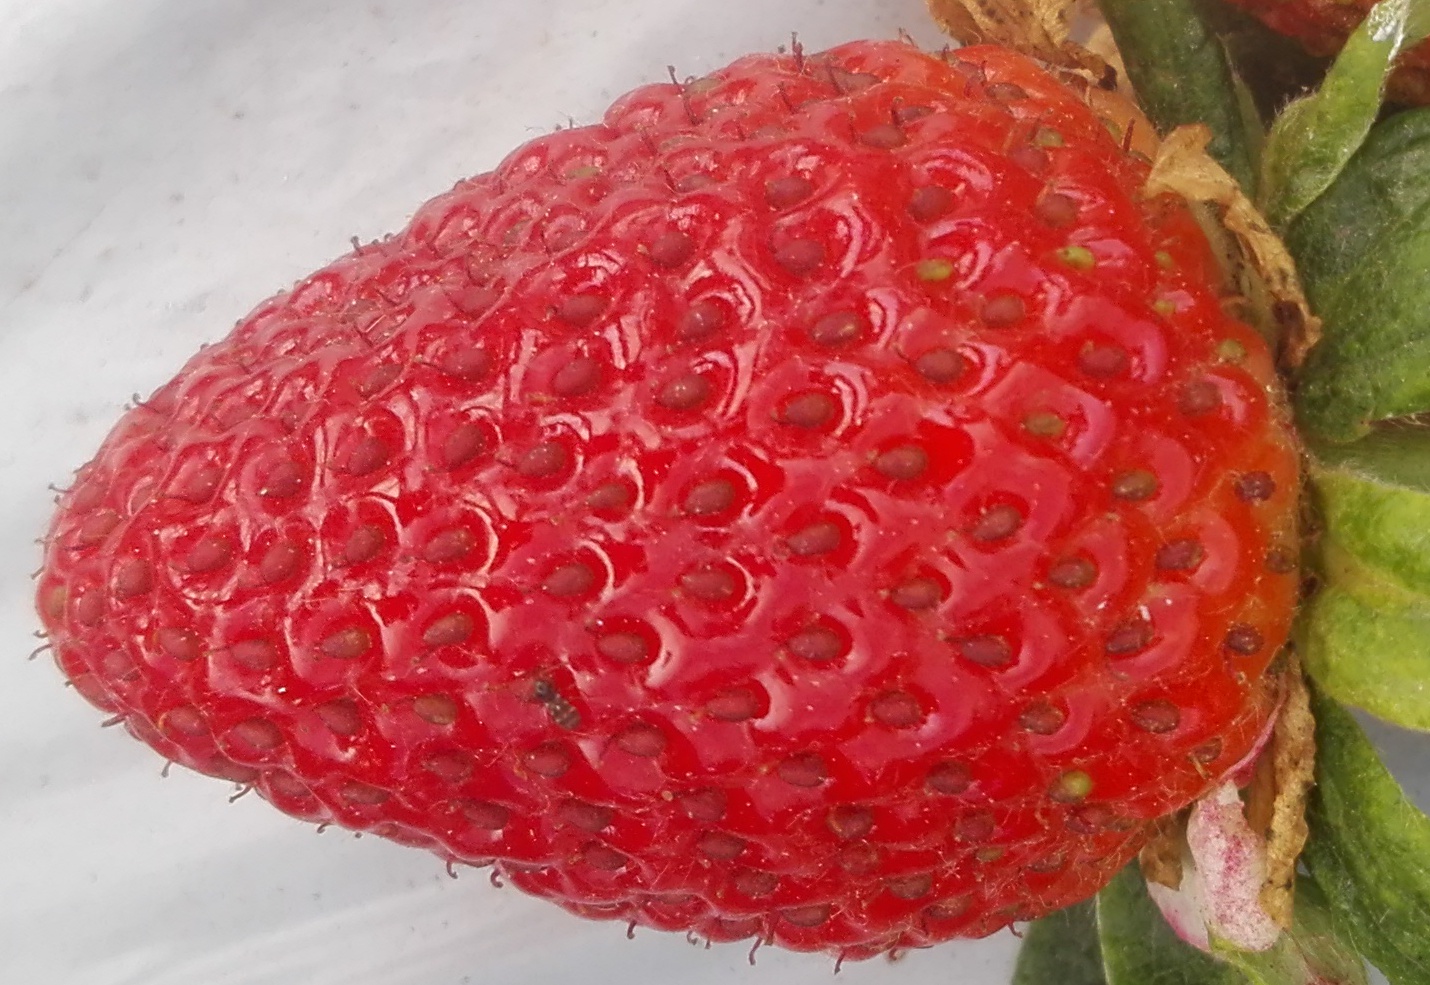
Label: Strawberry